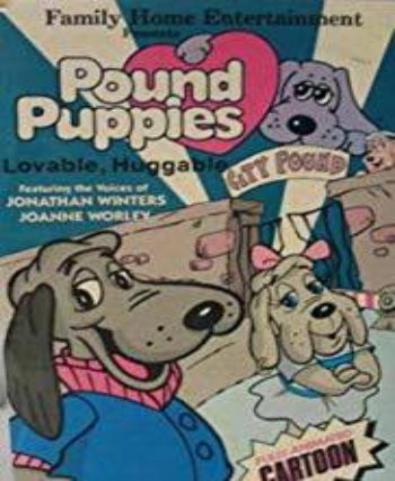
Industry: Leisure